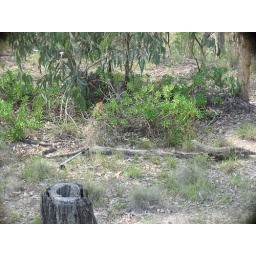
The goanna is more interested in what I threw down there, a clay flower pot in this case